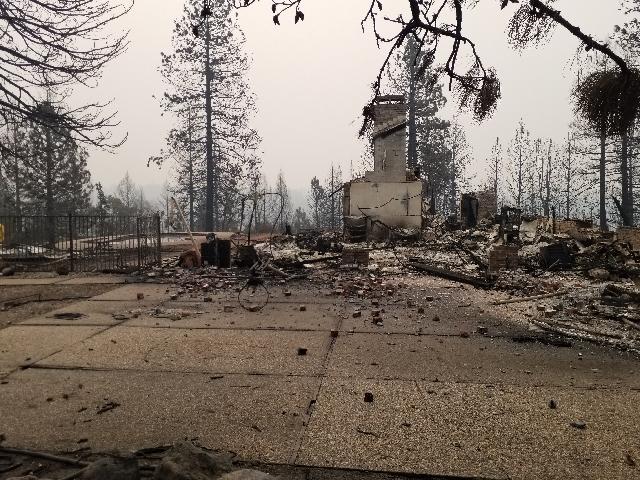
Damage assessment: destroyed